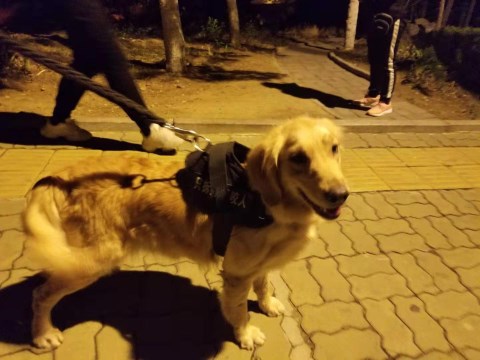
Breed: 5355-n000126-golden_retriever